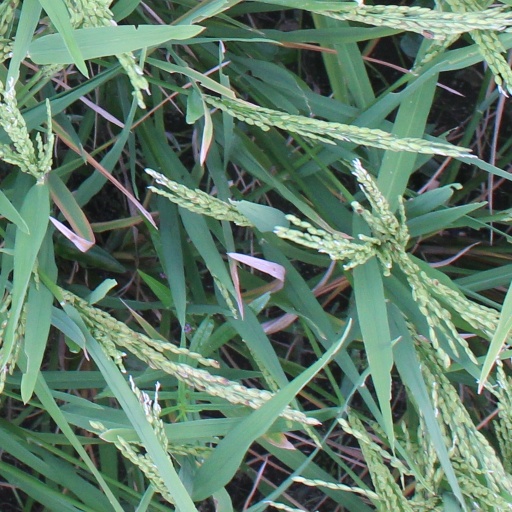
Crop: rice